2021 Gasparilla Bowl

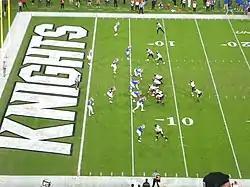
UCF in the red zone during the 2021 Gasparilla Bowl

Florida won the coin toss and elected to receive. Both teams started out slowly, punting on each of their first two drives. At the 6:37 mark of the first quarter, Florida drove into UCF territory. Facing a 4th & 5 at the 27 yard line, the Gators went for it on fourth down. The UCF defense forced an incomplete pass, and a turnover on downs. The Gators put the first points on the board with an 8-play, 58 yard touchdown drive. Dameon Pierce's 1-yard touchdown run gave the Gators a 7–0 lead. Then with less than a minute left in the first quarter, Johnny Richardson broke free for a 38-yard gain to the Florida 34.